Peace symbols

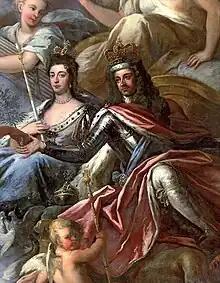
James Thornhill, "Peace and Liberty Triumphing Over Tyranny"

Poets of the 17th century associated the olive branch with peace. A Charles I gold coin of 1644 shows the monarch with sword and olive branch. Throughout the 18th century, English coins show Britannia with a spear and olive branch.